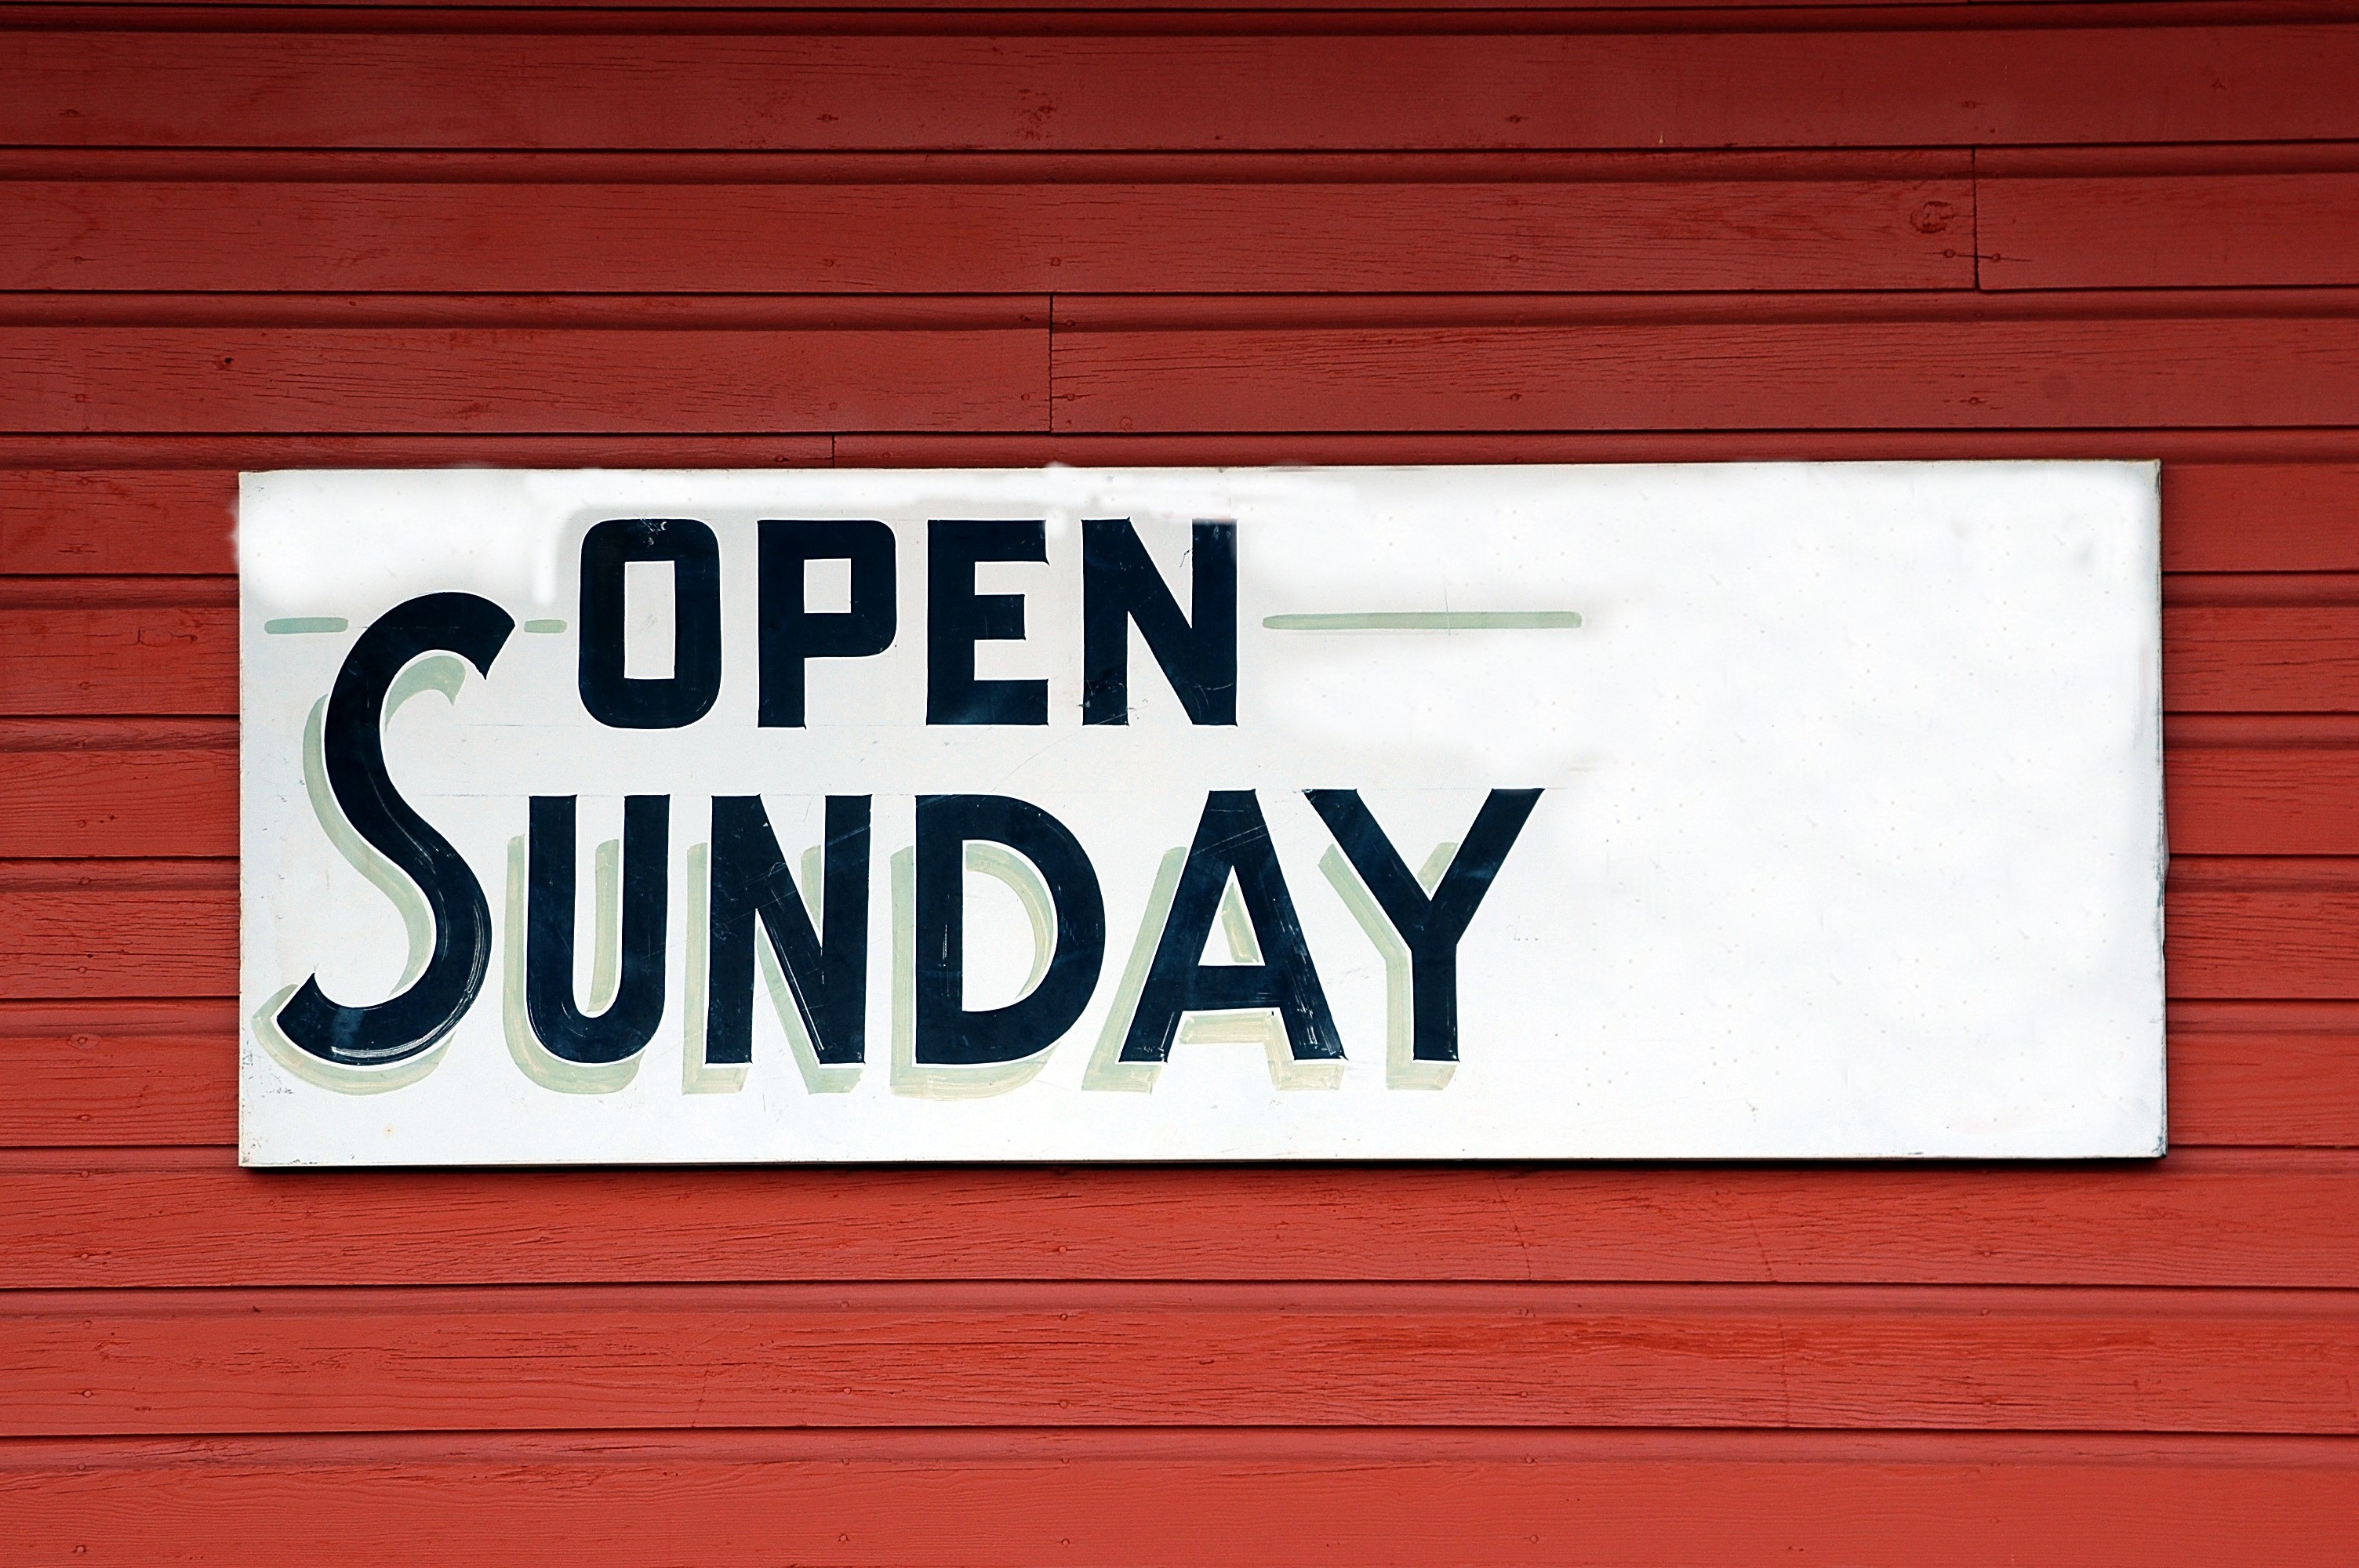
open, post, white, number, advertising, sign, shop, store, red, business, street sign, signage, brand, font, text, advertisement, message, information, shape, retail, nobody, vehicle registration plate, house numbering, open sunday sign